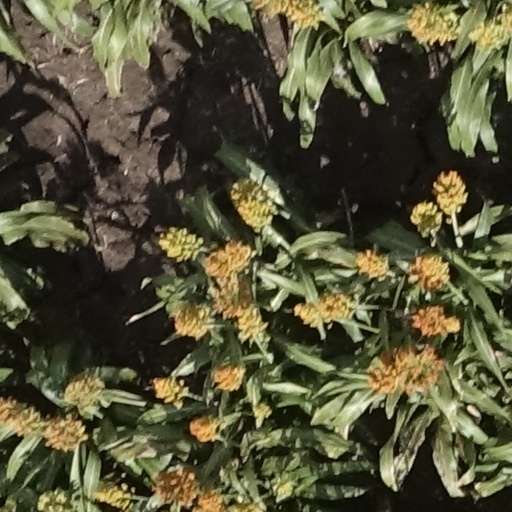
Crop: sorghum